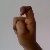
The image shows a hand gesture representing the letter 'X' in Indian Sign Language.